Kunming Natural History Museum of Zoology

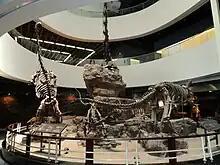
Kunming Natural History Museum of Zoology

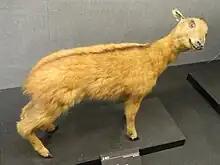
"Naemorhedus baileyi" in the taxidermy section

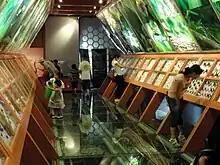
Insect displays

The Kunming Natural History Museum of Zoology (昆明动物博物馆) is located on the campus of Kunming Institute of Zoology, Jiaochang East Road, Kunming, Yunnan, China. The museum is an important project of the Chinese Academy of Sciences Knowledge Innovation Program, and a joint project of the academy and Yunnan Provincial Government.